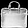
Label: Bag